Tawny frogmouth

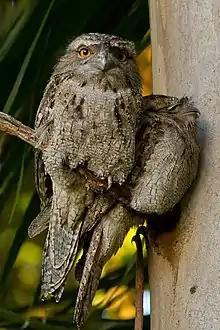
Pair of tawny frogmouths in Brisbane Botanical Gardens

Tawny frogmouths are carnivorous and are considered to be among Australia's most effective pest-control birds, as their diet consists largely of species regarded as vermin or pests in houses, farms and gardens. The bulk of their diet is composed of large nocturnal insects, such as moths, as well as spiders, worms, slugs and snails, but also includes a variety of bugs, beetles, wasps, ants, centipedes, millipedes and scorpions. Large numbers of invertebrates are consumed to make up sufficient biomass. Small mammals, reptiles, frogs and birds are also eaten.